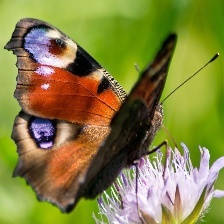
Species: PEACOCK
Butterfly family (ImageNet category): admiral